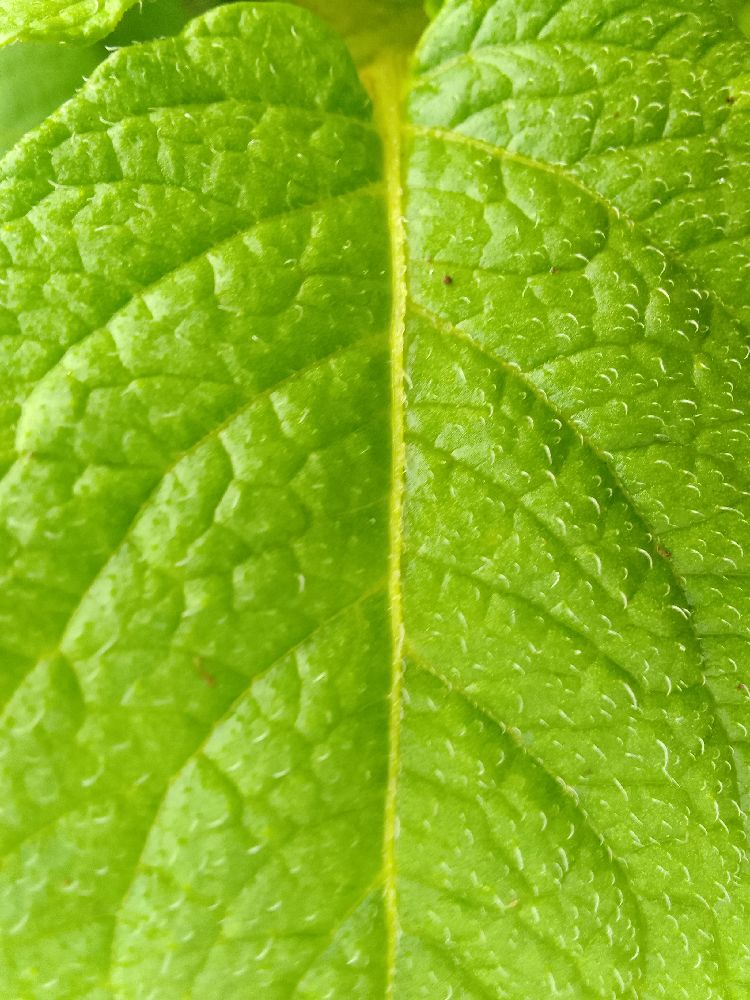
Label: Healthy